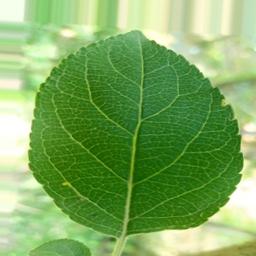
Label: Healthy